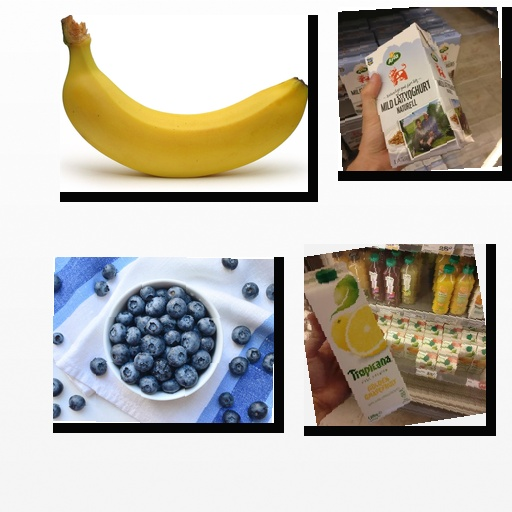
Food items: banana, natural_low_fat_yogurt, golden_grapefruit_juice, blueberry